Fall of Constantinople

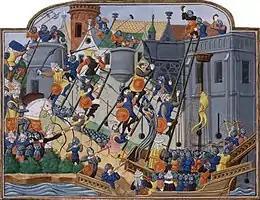
Siege of Constantinople as depicted between 1470 and 1479

At the beginning of the siege, Mehmed sent out some of his best troops to reduce the remaining Byzantine strongholds outside the city of Constantinople. The fortress of Therapia on the Bosphorus and a smaller castle at the village of Studius near the Sea of Marmara were taken within a few days. The Princes' Islands in the Sea of Marmara were likely taken by Admiral Baltoghlu's fleet during this phase of the siege. Mehmed's massive cannons fired on the walls for weeks but due to their imprecision and extremely slow rate of fire, the Byzantines were able to repair most of the damage after each shot, mitigating the effect of the Ottoman artillery.